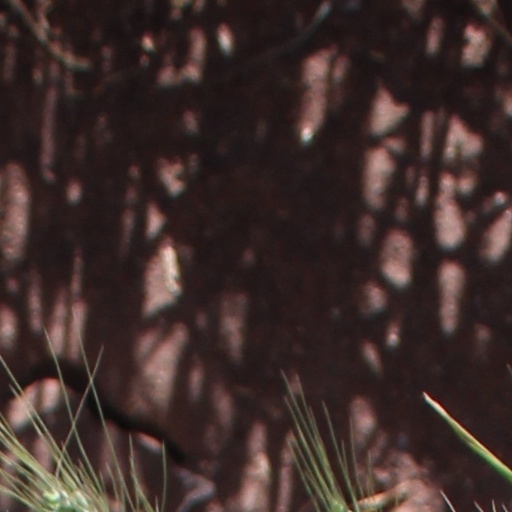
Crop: wheat